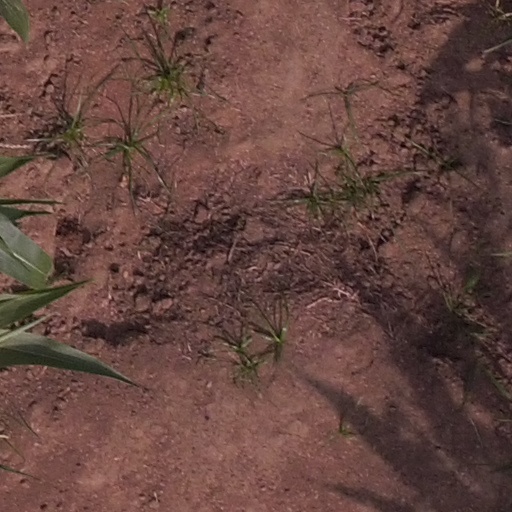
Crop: maize; corn